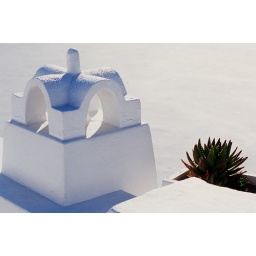
the shadows were painted blue by the blue blue sky